Artemis Fowl and the Opal Deception

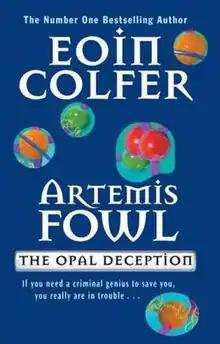
First edition cover

Artemis Fowl and the Opal Deception, known in America as Artemis Fowl: The Opal Deception, is a teen fantasy novel published in 2005, the 4th book in the "Artemis Fowl" series by the Irish author Eoin Colfer. Preceded by "Artemis Fowl and the Eternity Code" and followed by "Artemis Fowl and the Lost Colony", it is centred on the brilliant pixie Opal Koboi's second try at rebellion (after her first attempt was a failure) and Artemis Fowl II and his fairy comrades' efforts to stop her. Critical reception was mixed, with some reviews praising the book and others deeming its writing poor and confusing.